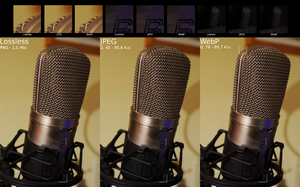
Comparatif des compresseurs sans perte, JPEG et WebP.
WebP est un format d'image matricielle développé et mis à disposition du public par Google. Il exploite un algorithme de compression avec pertes prédictif utilisé pour les images clés du VP8 et un conteneur léger et extensible RIFF.